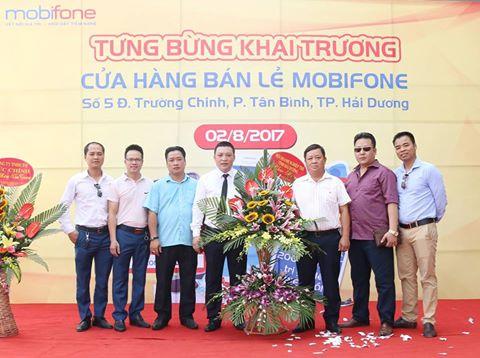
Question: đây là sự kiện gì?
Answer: đây là sự kiện khai trương cửa hàng bán lẻ mobifone